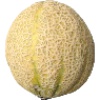
Label: cantaloupe